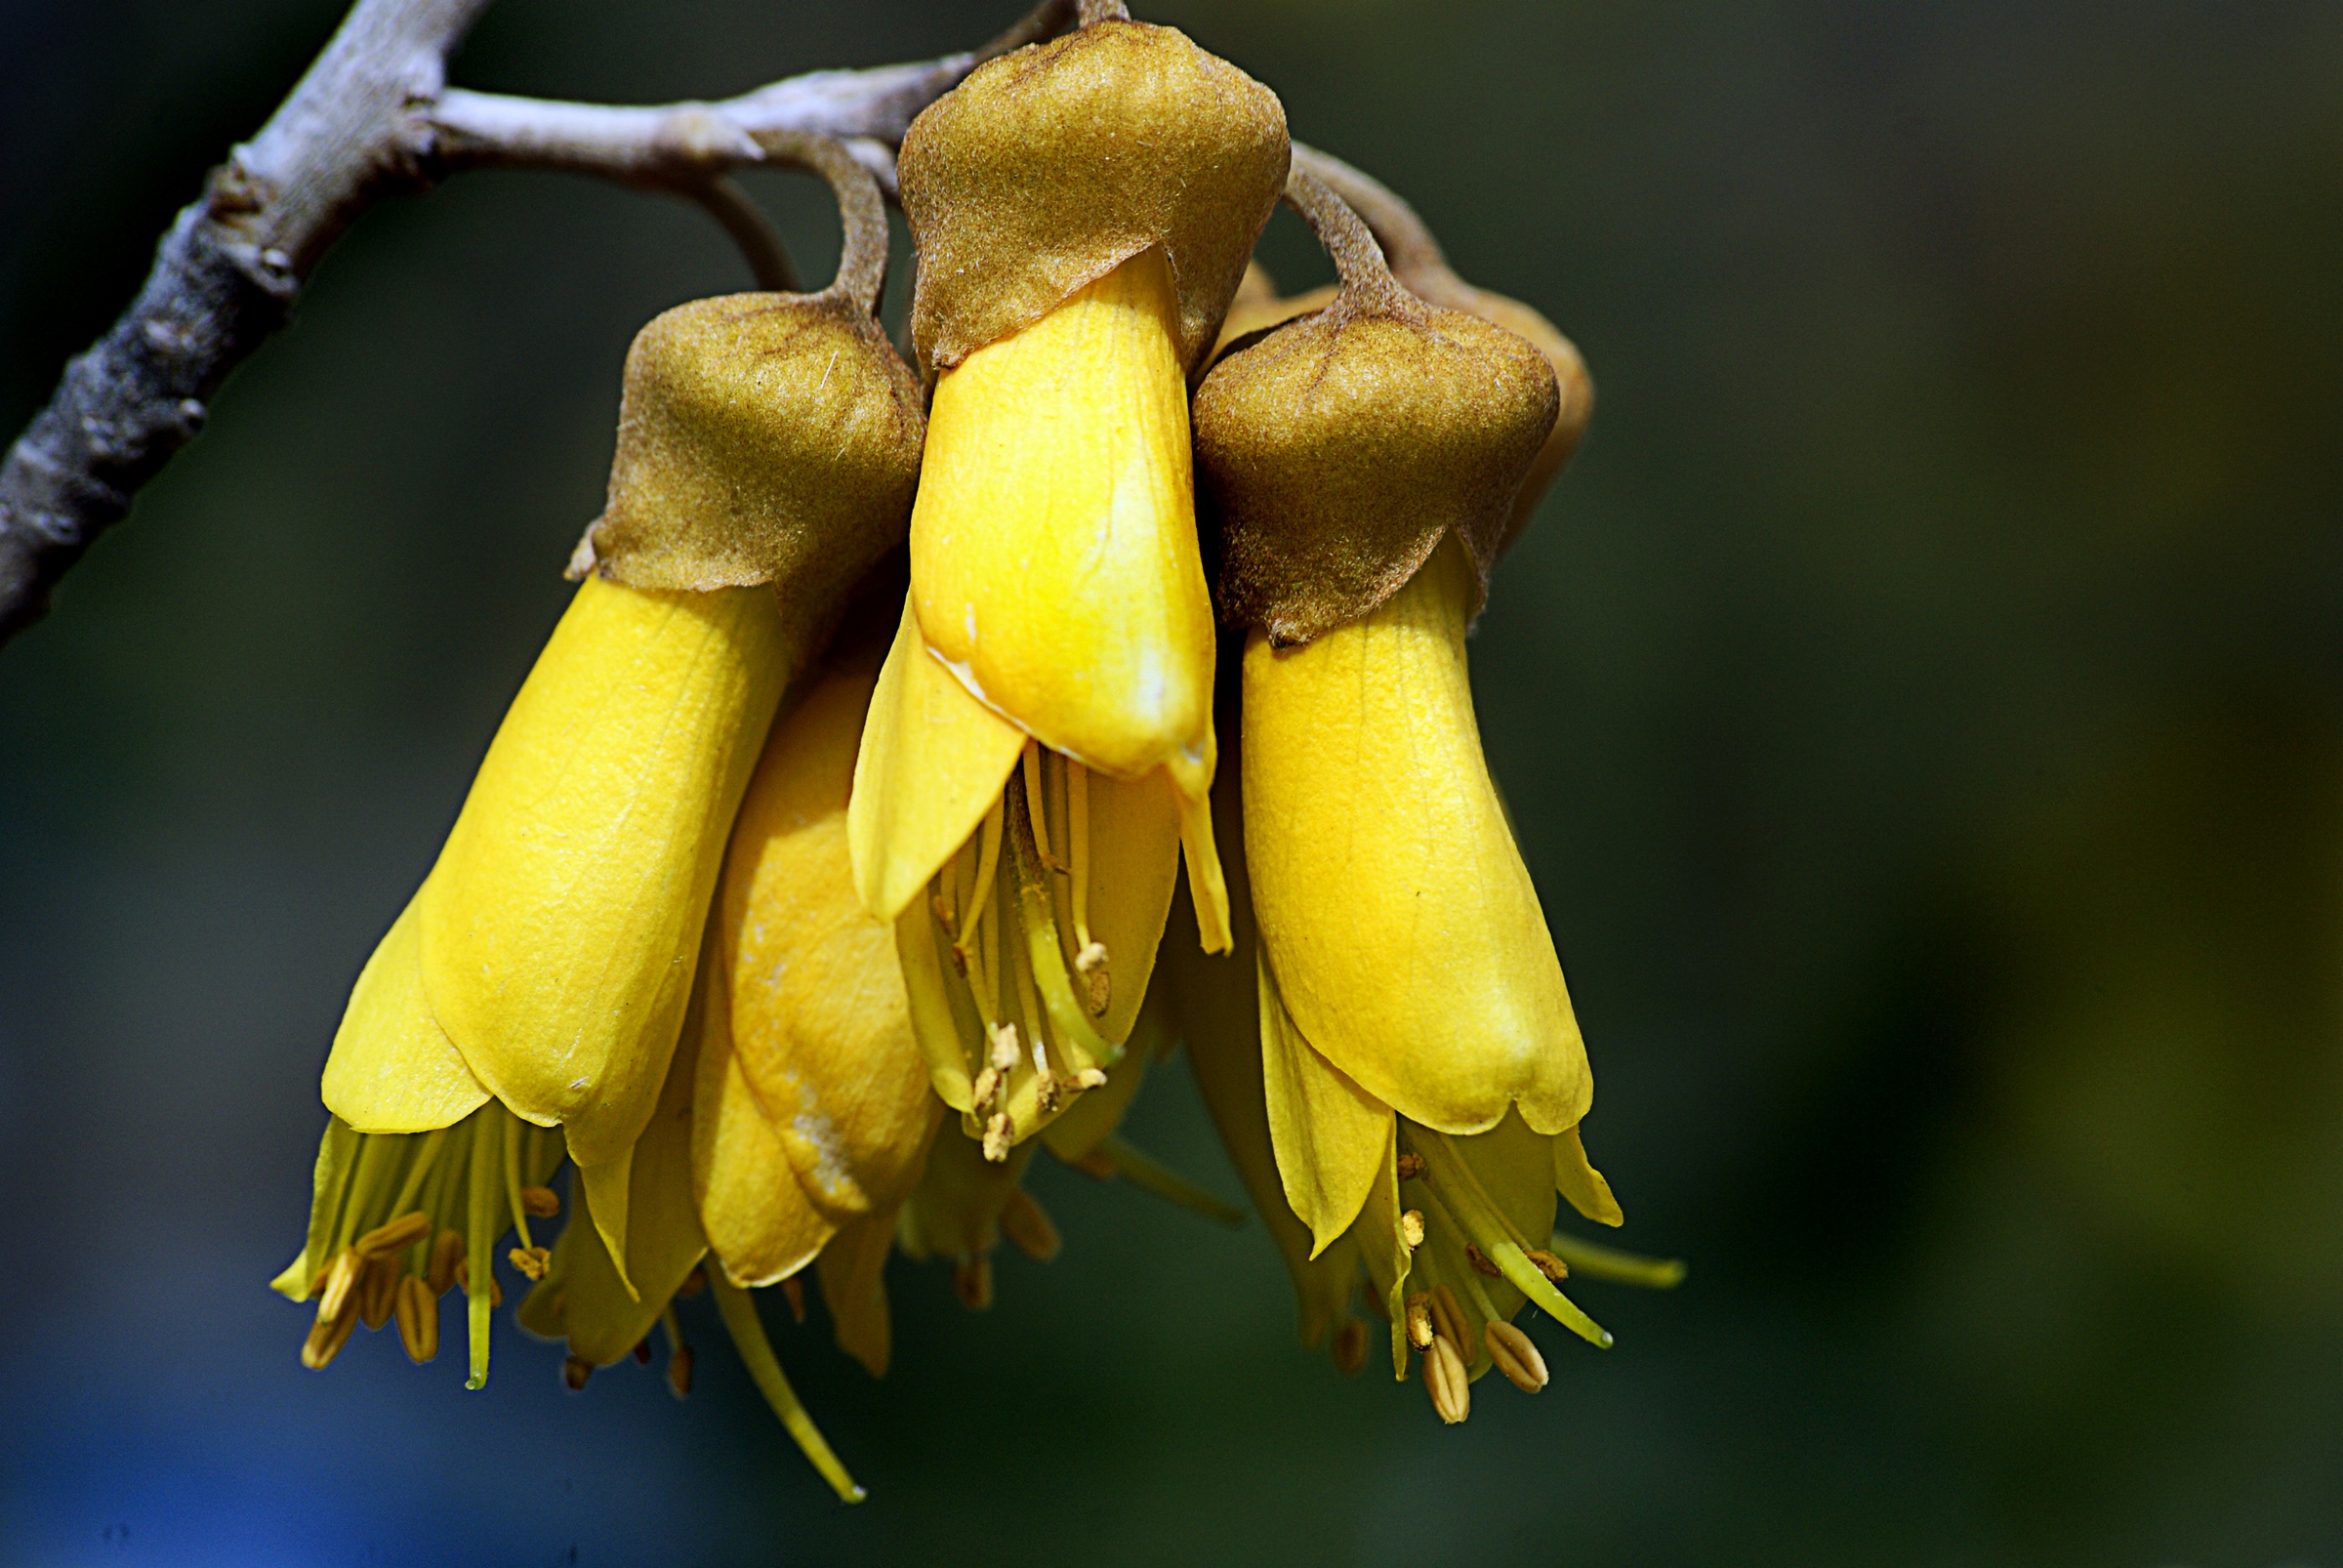
tree, nature, branch, plant, photography, fruit, leaf, flower, produce, botany, yellow, flora, close up, kowhia, sophora, macro photography, flowering plant, plant stem, woody plant, land plant